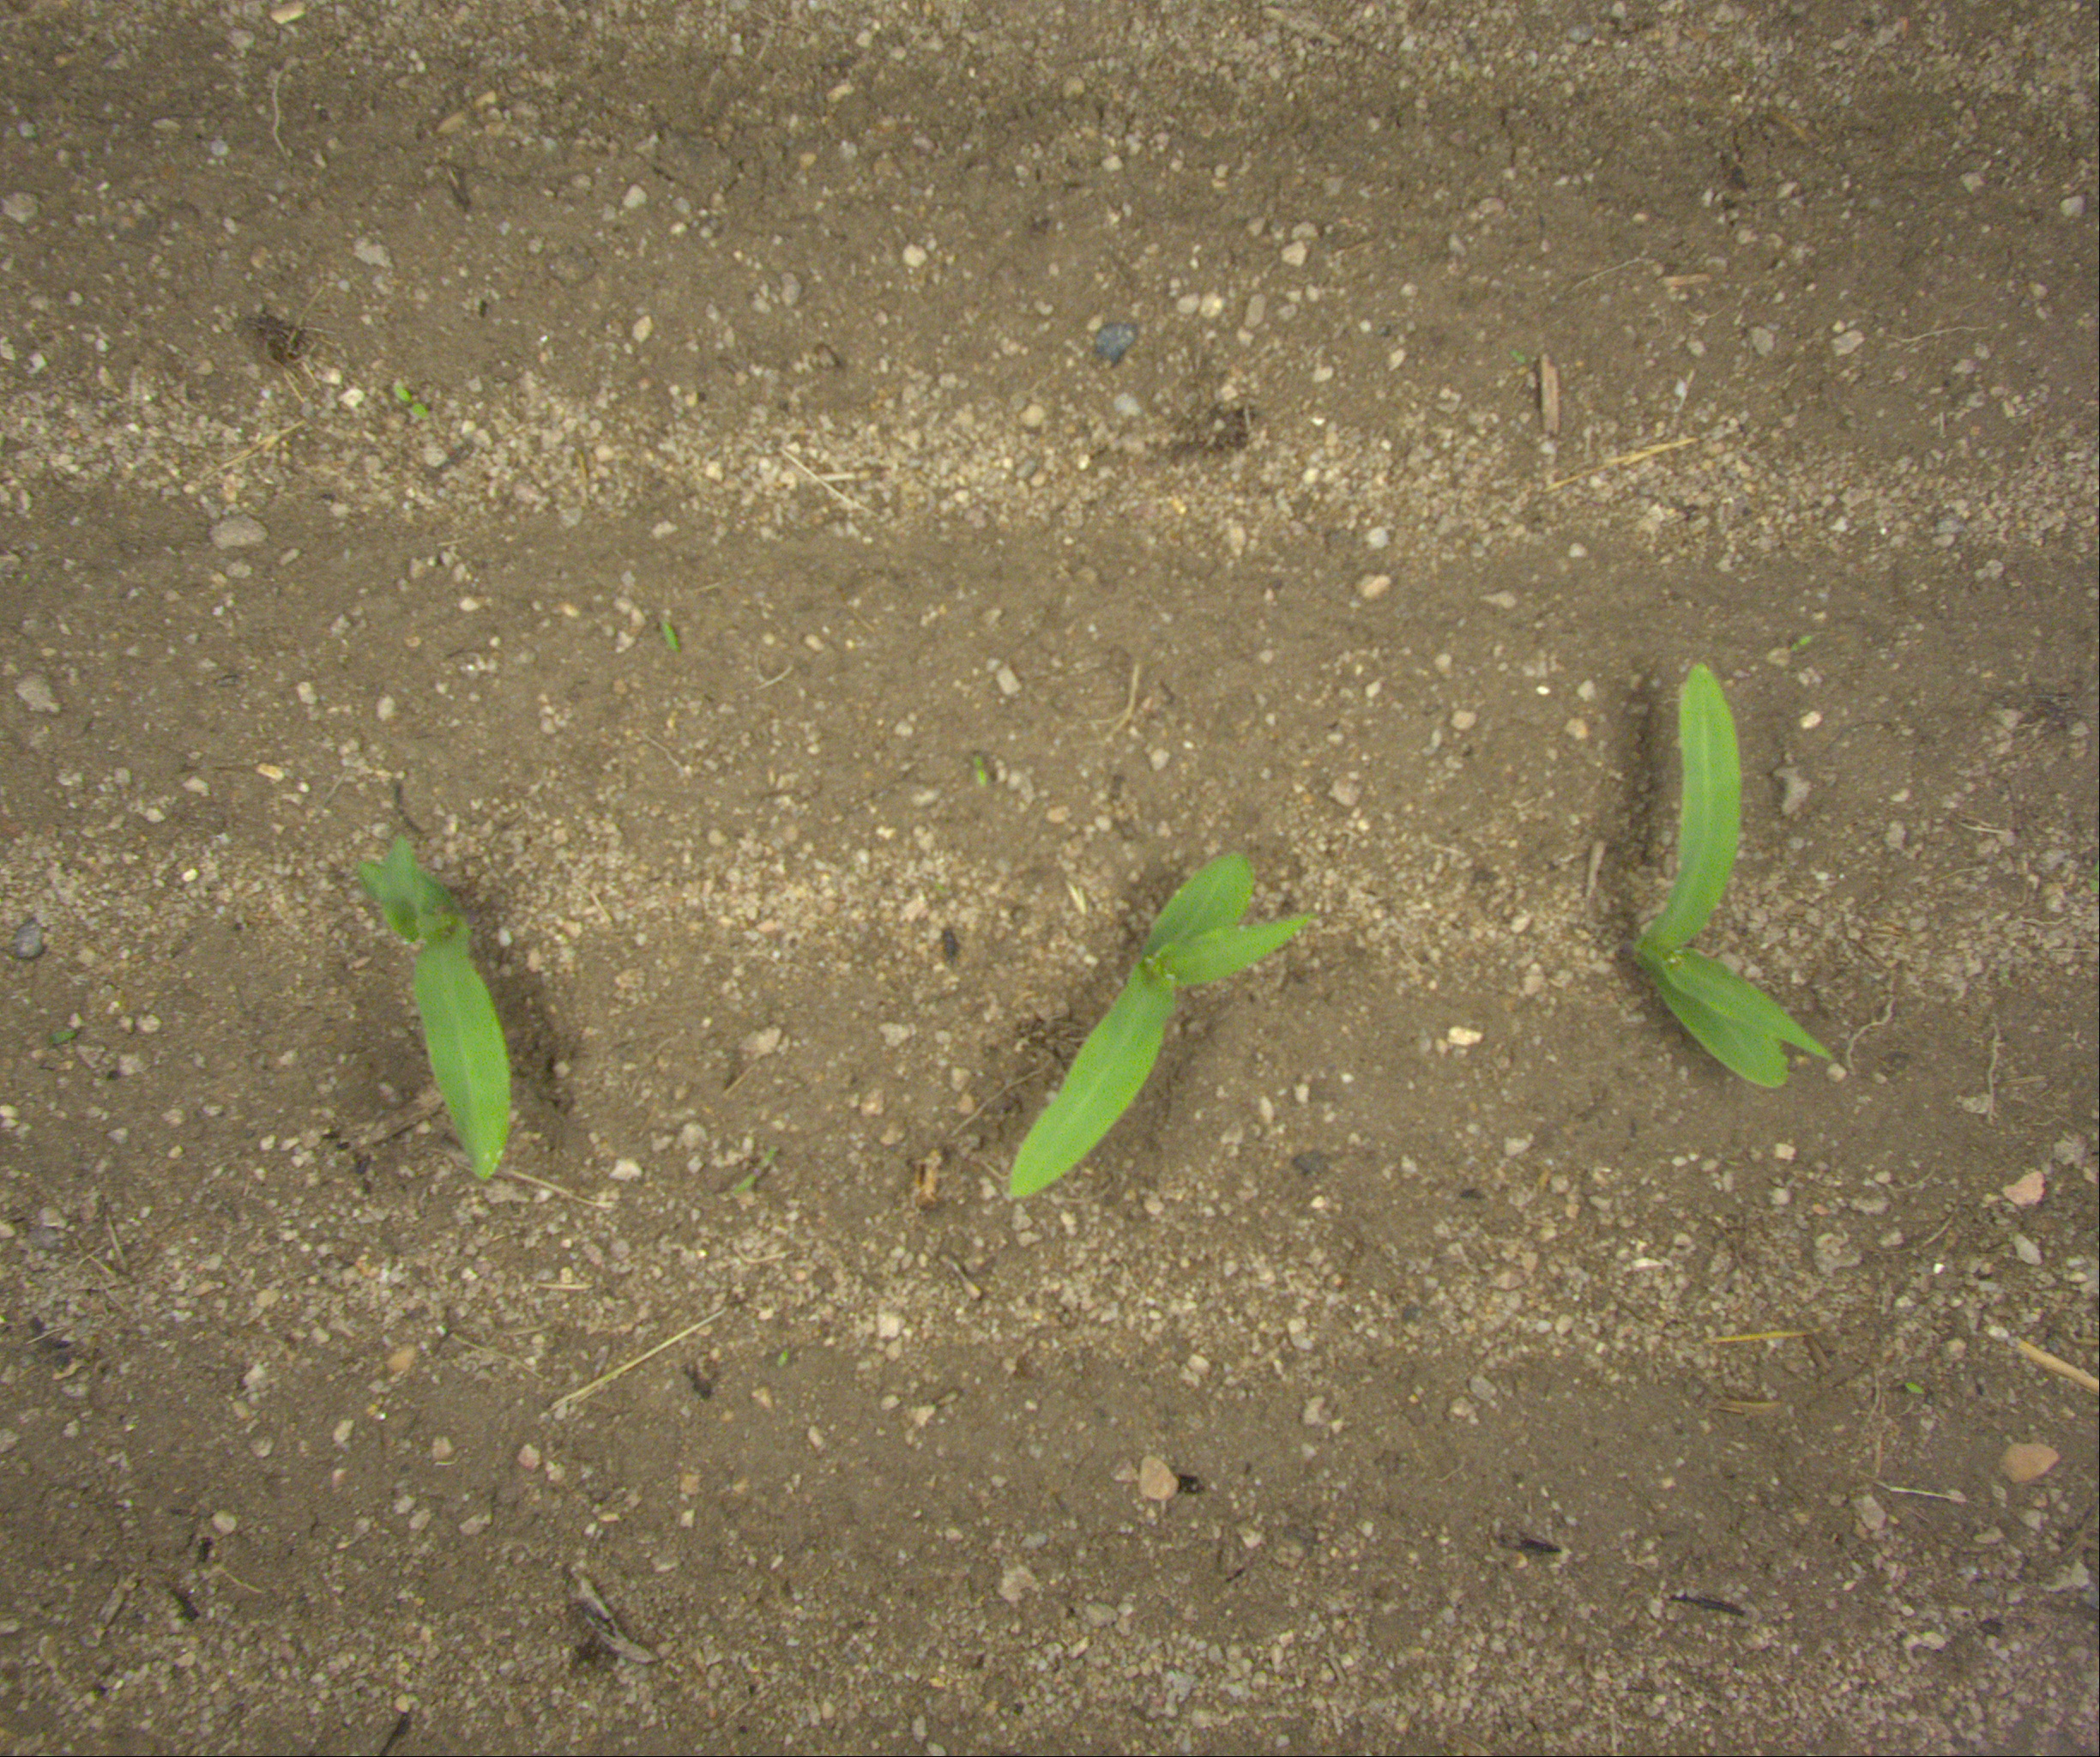
Crop: maize
Objects: maize, maize, maize, stem_maize, stem_maize, stem_maize